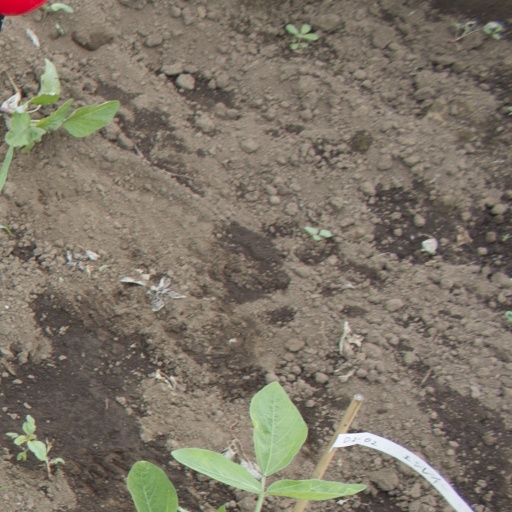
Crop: soybean